Gillis van Tilborgh

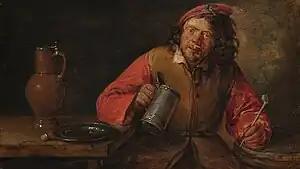
"The drinker"

He was appointed in 1666 as the keeper of the painting collection of the court and Tervuren castle, the residence of the governor of the Habsburg Netherlands. His presumed master David Teniers the Younger had previously held the same position for Archduke Leopold Wilhelm, the art loving governor of the Habsburg Netherlands.